Romola (film)

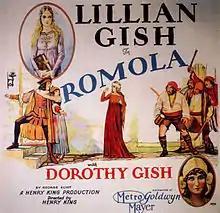
Theatrical release poster

Romola is a 1924 American silent drama film directed by Henry King and shot on location in Italy. The film stars Lillian Gish, Dorothy Gish, William Powell, and Ronald Colman, and is based on the 1863 George Eliot novel of the same name.